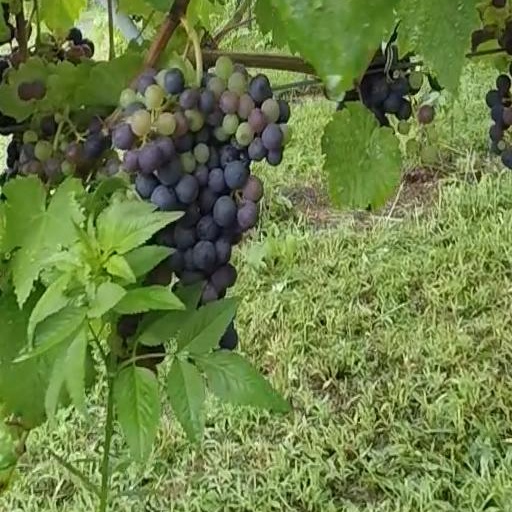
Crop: grape